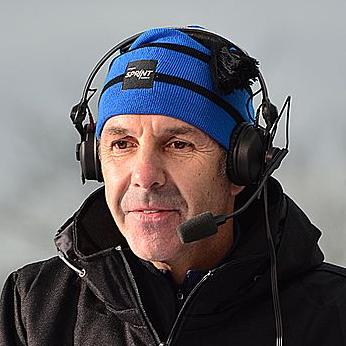
Age: 54